Georg Rörer

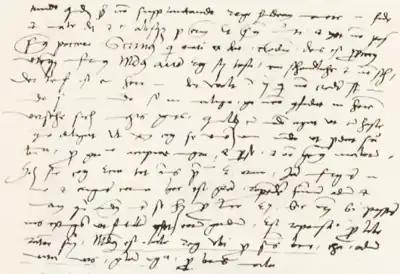
Georg Rörer's alphabetic shorthand system from 1527, excerpt from a lecture by Martin Luther on the First Epistle of John

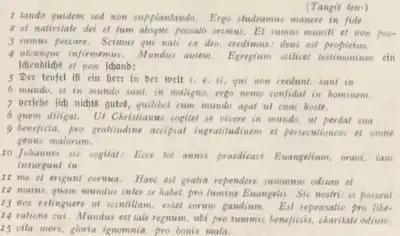
Transcription of the text above

Georg Rörer (Latin: "Georgius Rorarius") (1 October 1492, Deggendorf – 24 April 1557 Jena) was a German Lutheran theologian, clergyman, Protestant reformer and stenographer of Martin Luther's sermons and lectures.